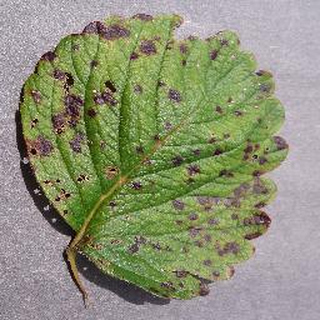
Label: strawberry_leaf_scorch